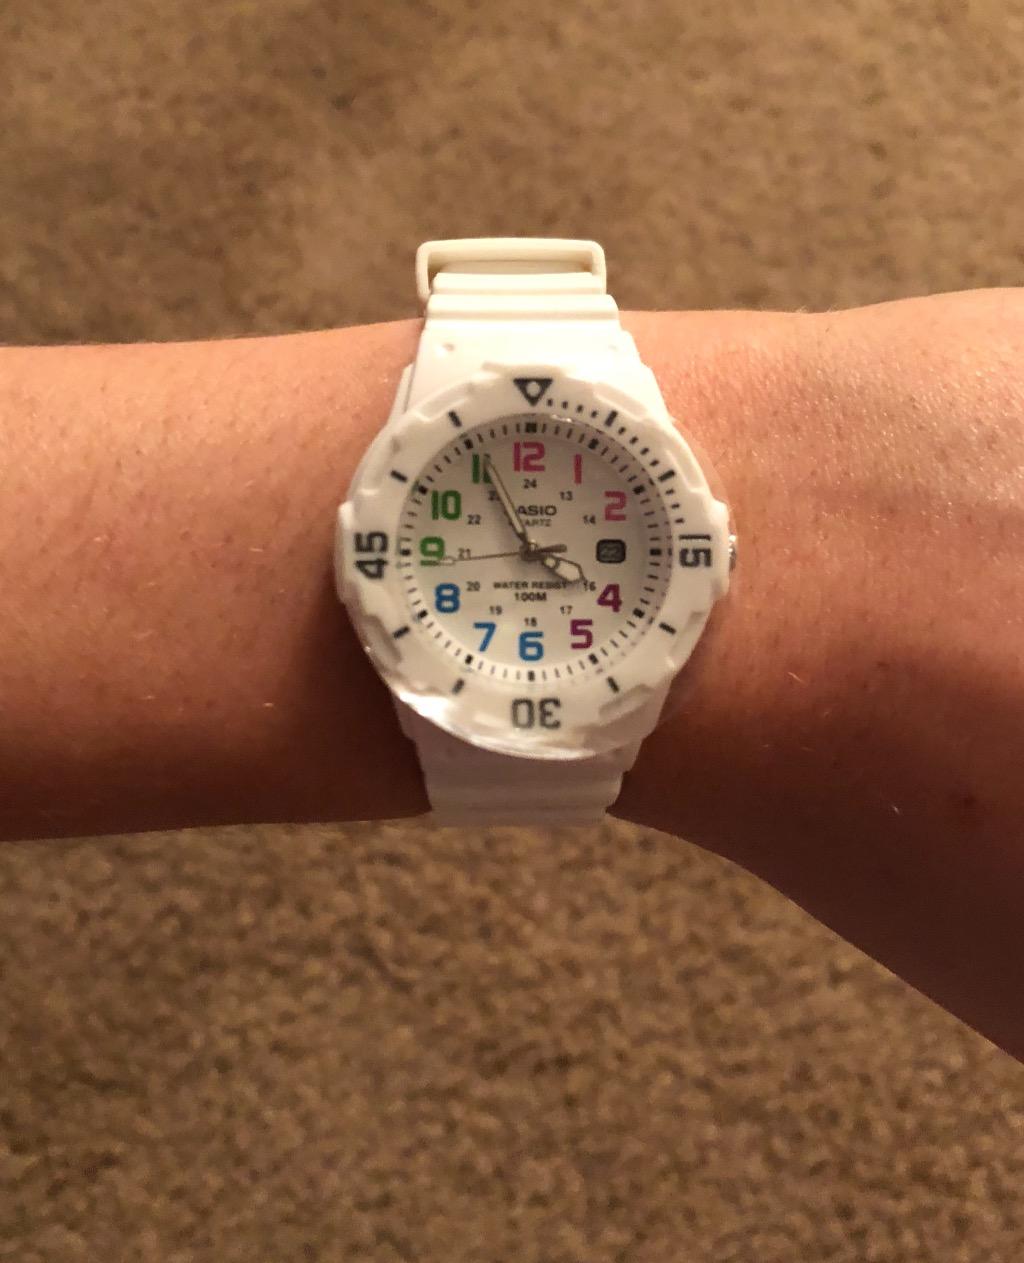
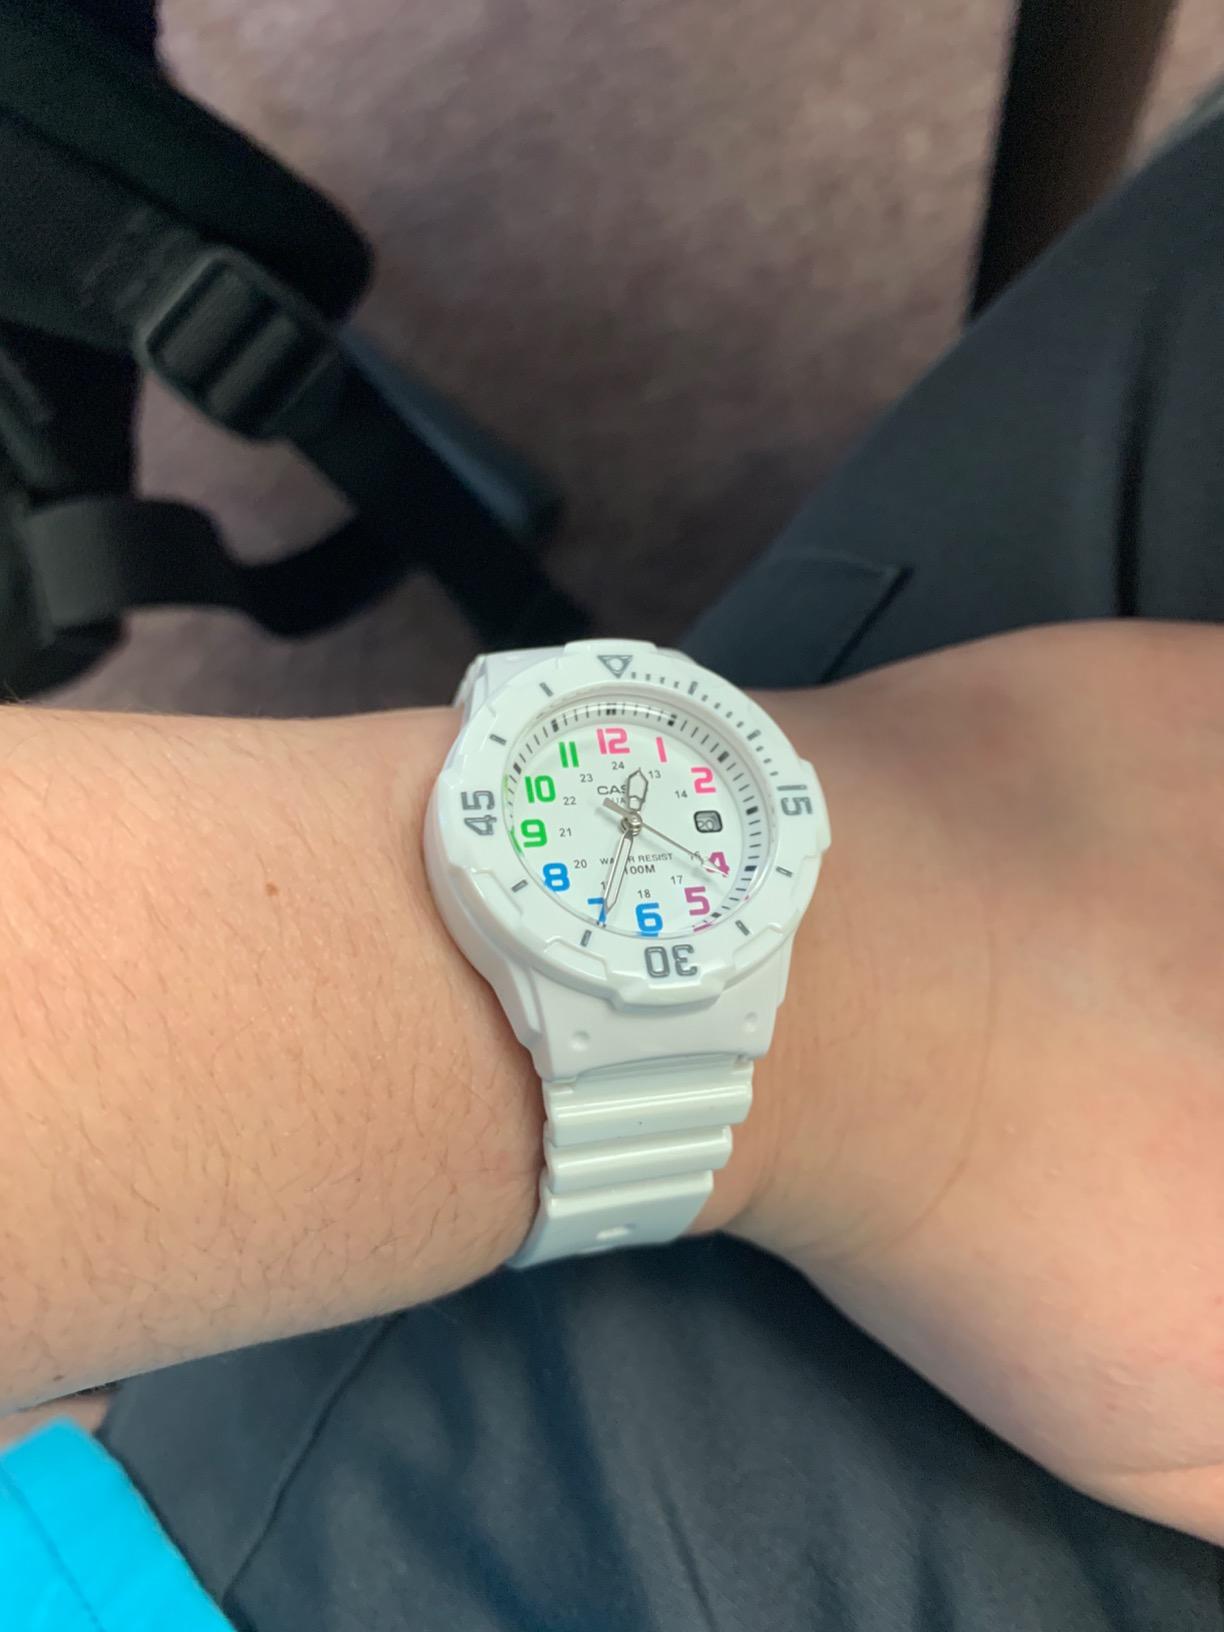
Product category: accessories_watch
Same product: yes